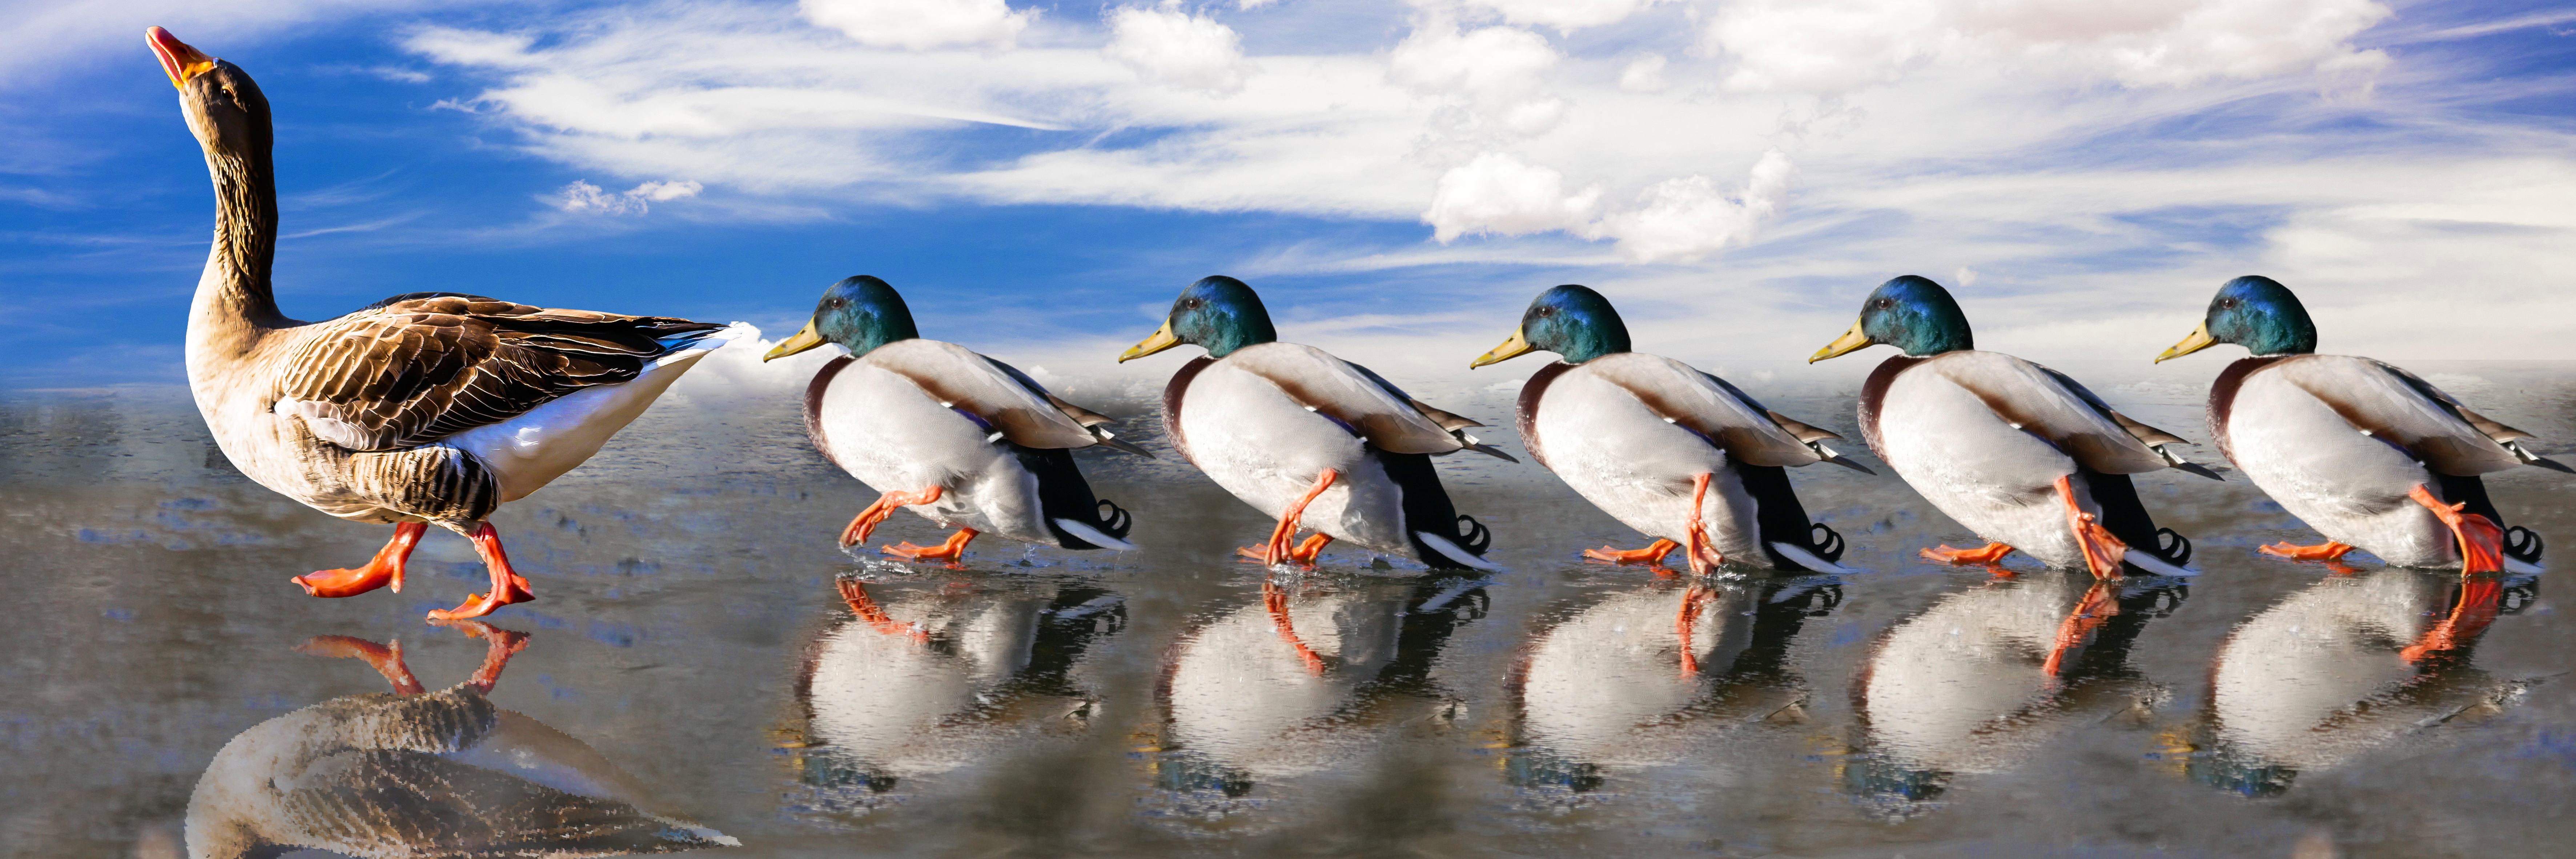
winter, bird, run, pelican, seabird, ice, smooth, duck, animals, goose, vertebrate, series, ducks, water bird, mirroring, marching, pride, slip, flyers, ice rink, conceited, snooty